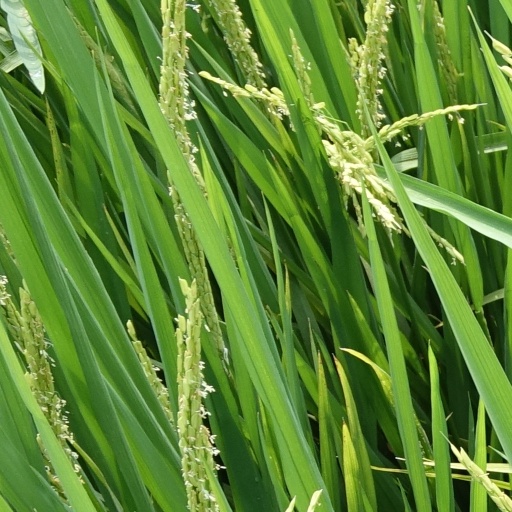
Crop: rice